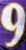
Number: 9